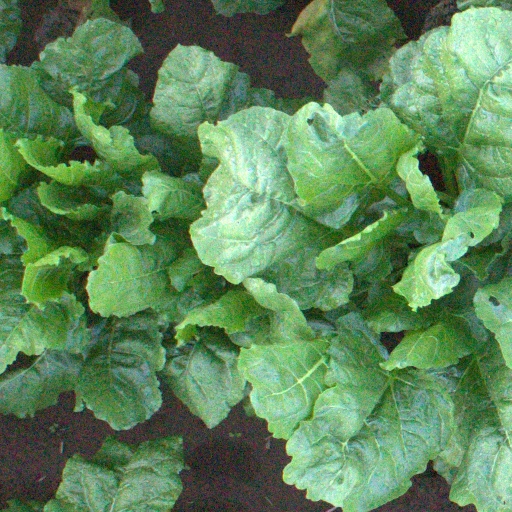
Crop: sugar beet